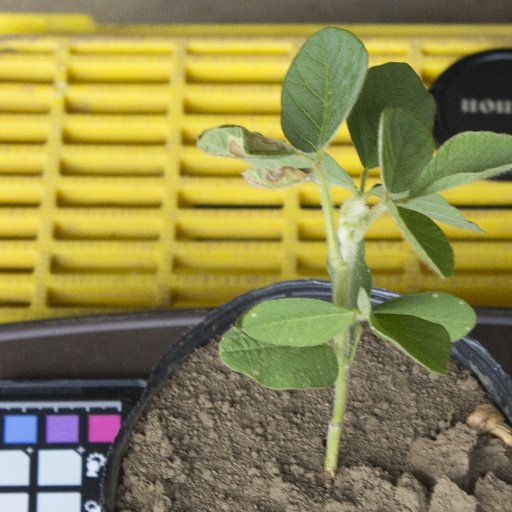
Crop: soybean